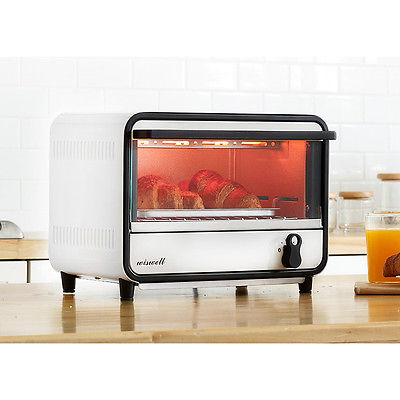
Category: toaster